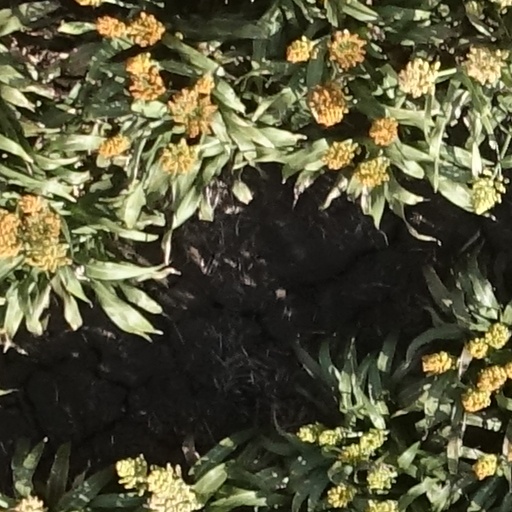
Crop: sorghum